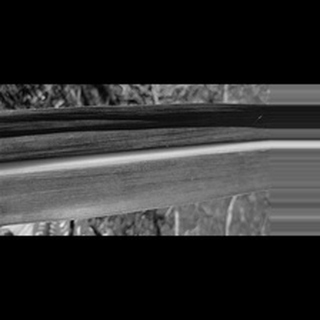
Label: healthy_sugarcane